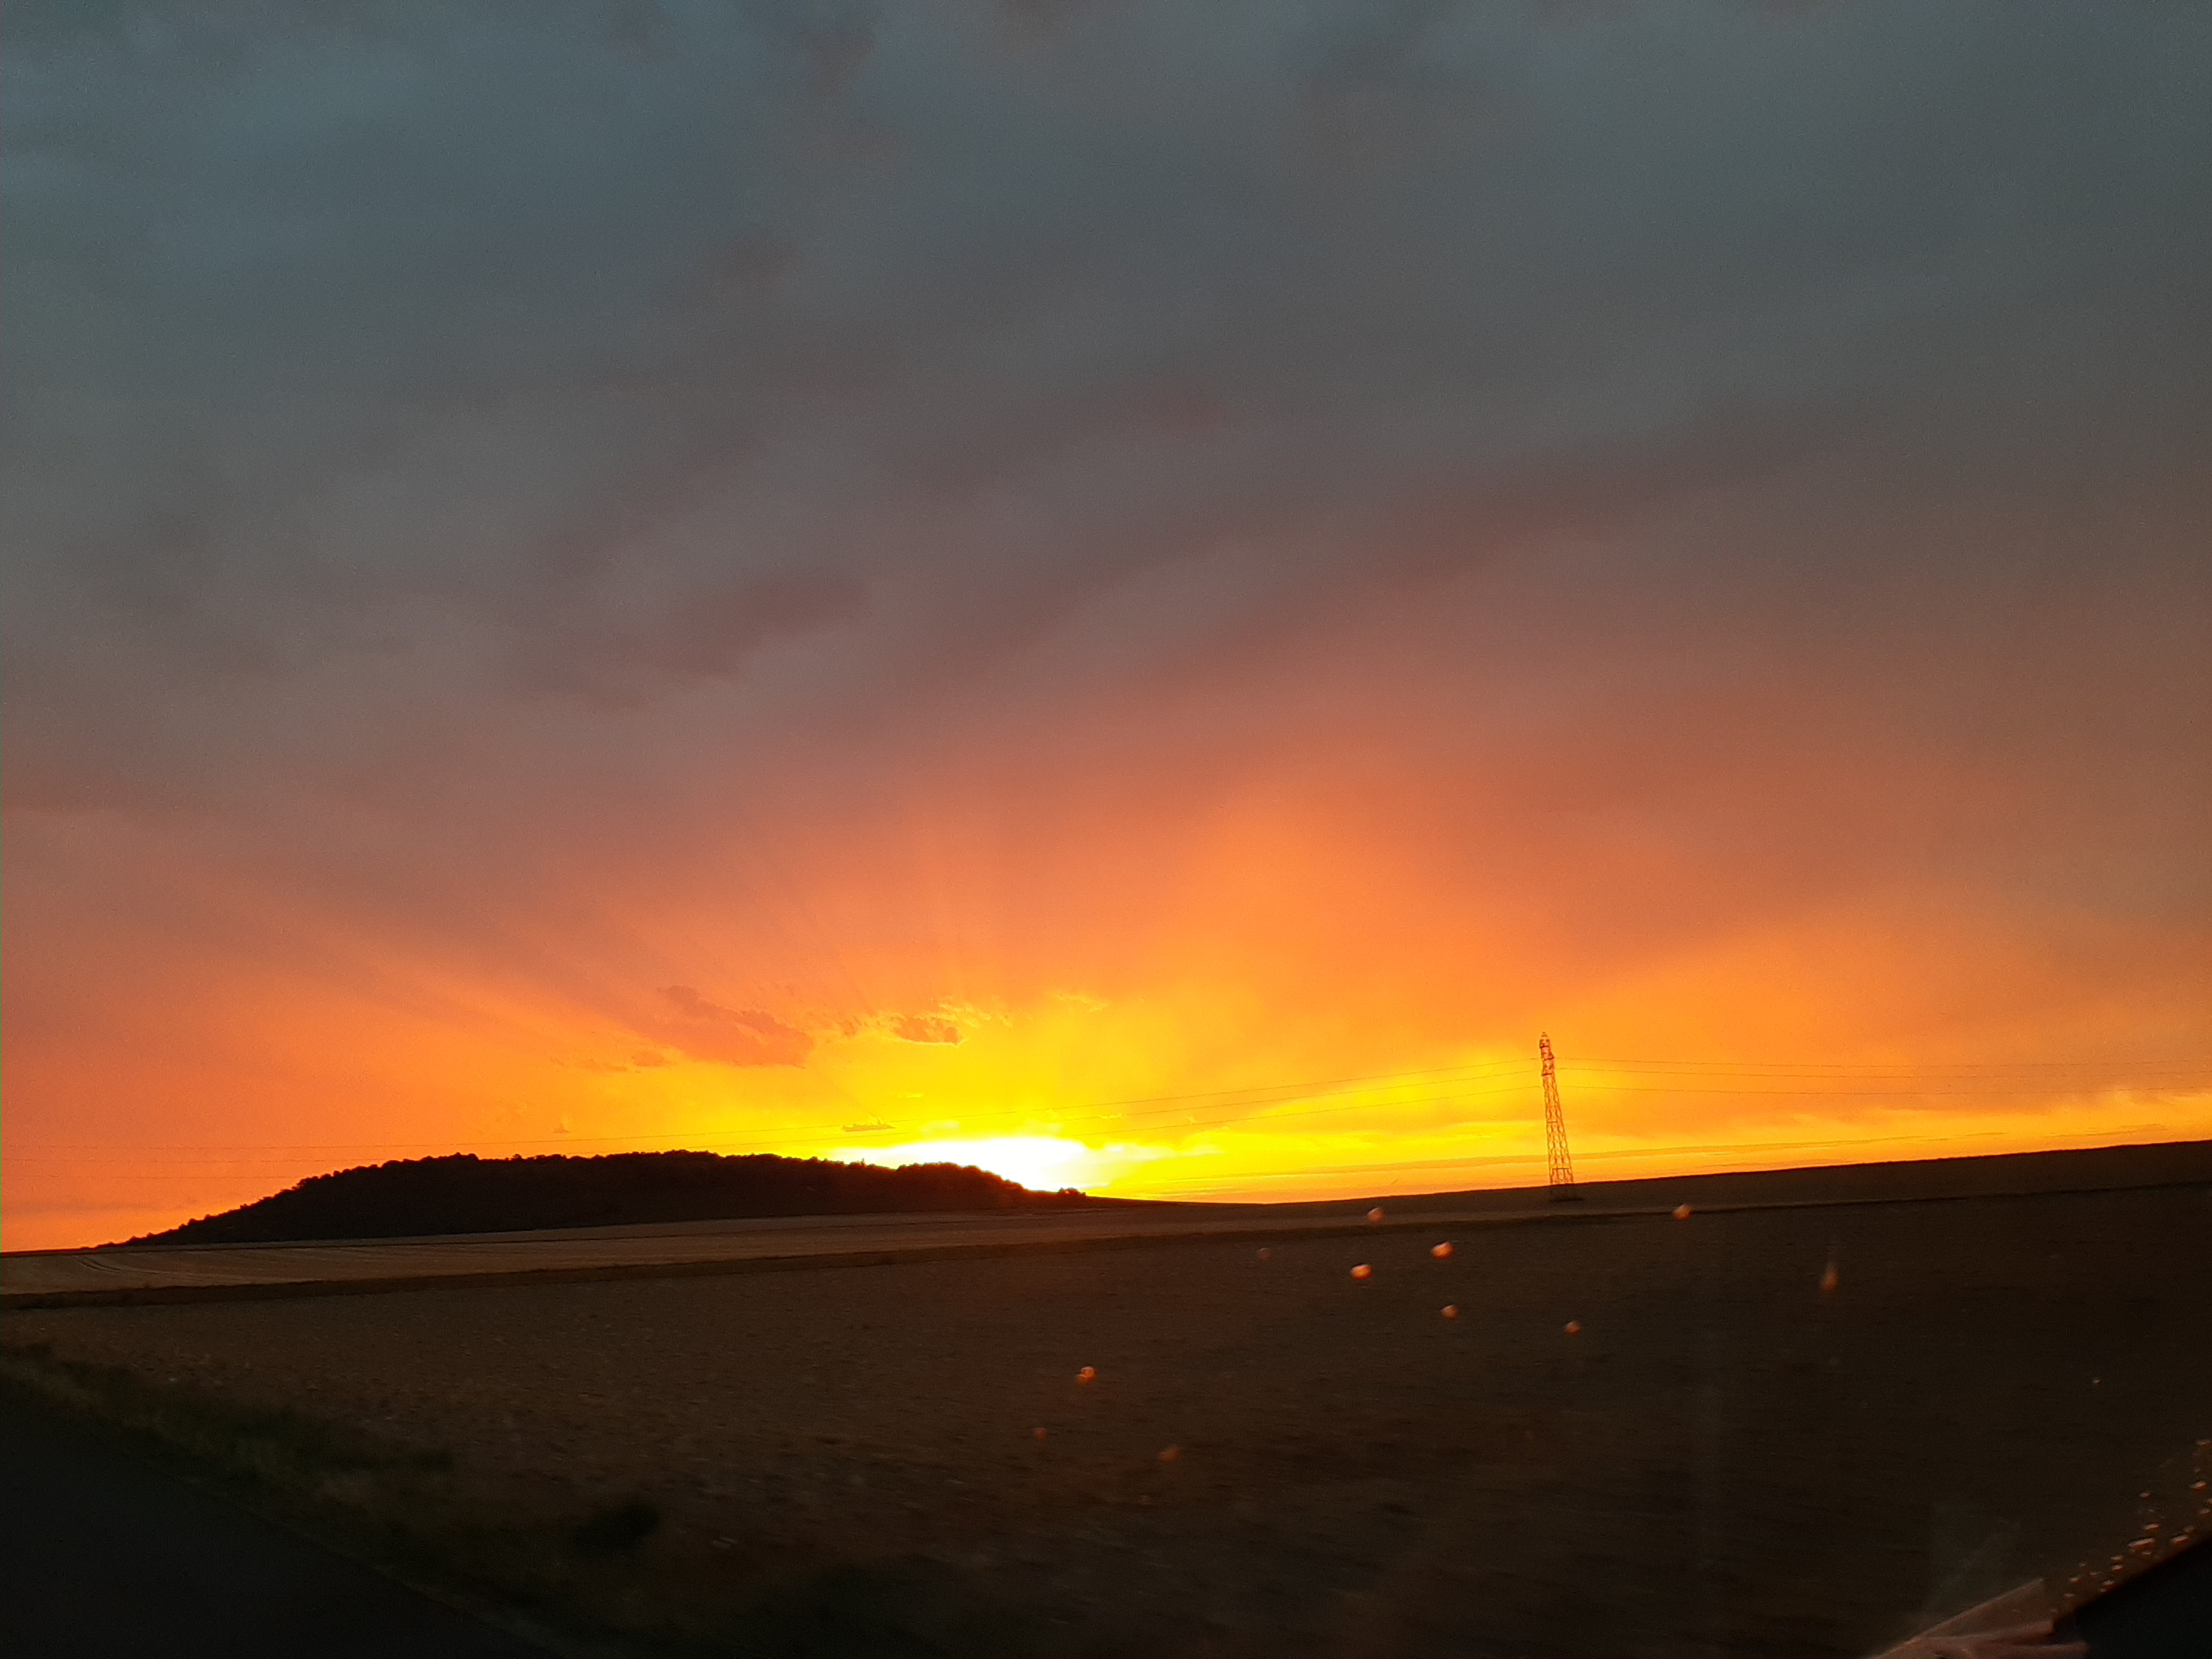
sky, horizon, afterglow, sunset, cloud, sunrise, red, orange, evening, red sky at morning, morning, dusk, atmospheric phenomenon, atmosphere, yellow, sun, ecoregion, sunlight, dawn, geological phenomenon, road, landscape, tree, sea, plain, rural area, hill, photography, night, meteorological phenomenon, astronomical object, celestial event